Holy Trinity Church, Theale

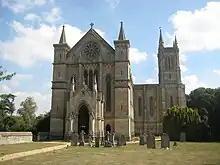
Holy Trinity Church, west front.

The church, especially as regards the western façade and the buttresses, bears resemblance to Salisbury Cathedral. Nikolaus Pevsner wrote that the church was modelled on the cathedral. In 1833 John Claudius Loudon described the body of the church as "satisfactory", and wrote that "the tower, and all the turrets, and terminations to the buttresses, are too short". The church has been compared to the now-demolished church of St George in Newtown, Birmingham, owing to the designers' use of existing architecture, rather than "forcing their own inventions". The bell tower is not part of the church edifice but is positioned to the south-east of the nave, with suggestions that its building was an afterthought. However, John Buckler built the tower between 1827 and 1828, with suggestions that he modelled the building on Salisbury's bell tower – demolished about 30 years previously – though little artistic and architectural evidence supports this.